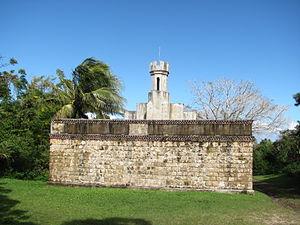
L'île des Pins, aussi surnommée l'« île la plus proche du paradis », est un petit système insulaire français au sud-est de la Grande Terre en Nouvelle-Calédonie. Il s'agit également d'une commune et d'un district coutumier. Elle est située presque sur le tropique du Capricorne par 167º de longitude est et 22º de latitude sud. Elle fait partie de l'aire coutumière Djubéa-Kaponé.